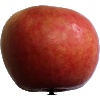
Label: Apple Crimson Snow 1